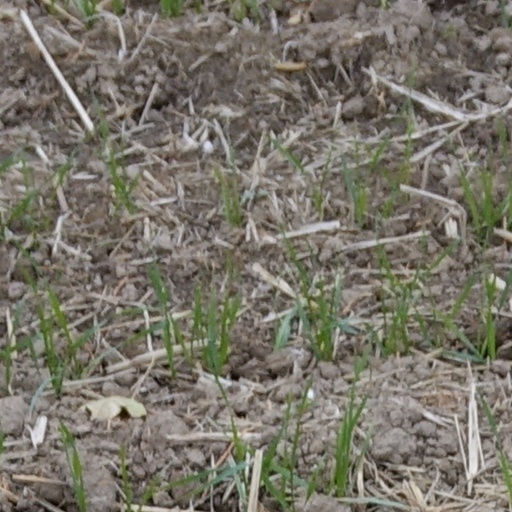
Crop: wheat